Wynne Unit

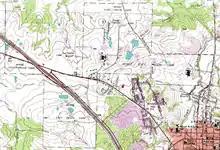
Topographical map of the Wynne Unit - U.S. Geological Survey - July 1, 1976

The State of Texas bought Wynne from the last lessees of the facility (Cunningham and Ellis) in 1883. Wynne initially had about of terrace gardens used to fulfill the gardening needs of the Huntsville Unit. The current unit was dedicated in 1937 and completed in 1939.